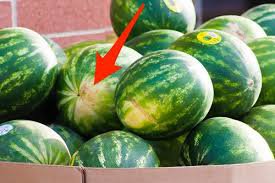
Label: Watermelon